Chambers Hall

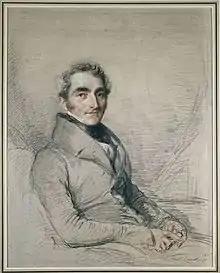
Chambers Hall, 1835 drawing by John Linnell

In 1855, a few months before his death, Hall presented to the British Museum a group of 66 drawings by Thomas Girtin, and antiquities including bronzes. To the University of Oxford he gave at the same time the rest of his collections, including drawings by Raphael, a portrait of Mrs. Bradyll by Sir John Reynolds, a portrait of James Thornhill and sketches by William Hogarth, and a painting from Herculaneum. Other works in the gift included bronzes, and a portrait of himself by John Linnell.